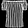
Label: Shirt